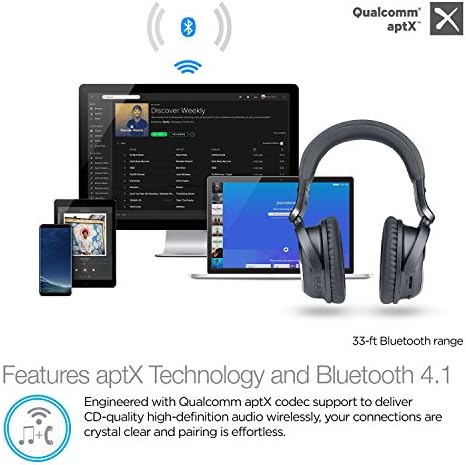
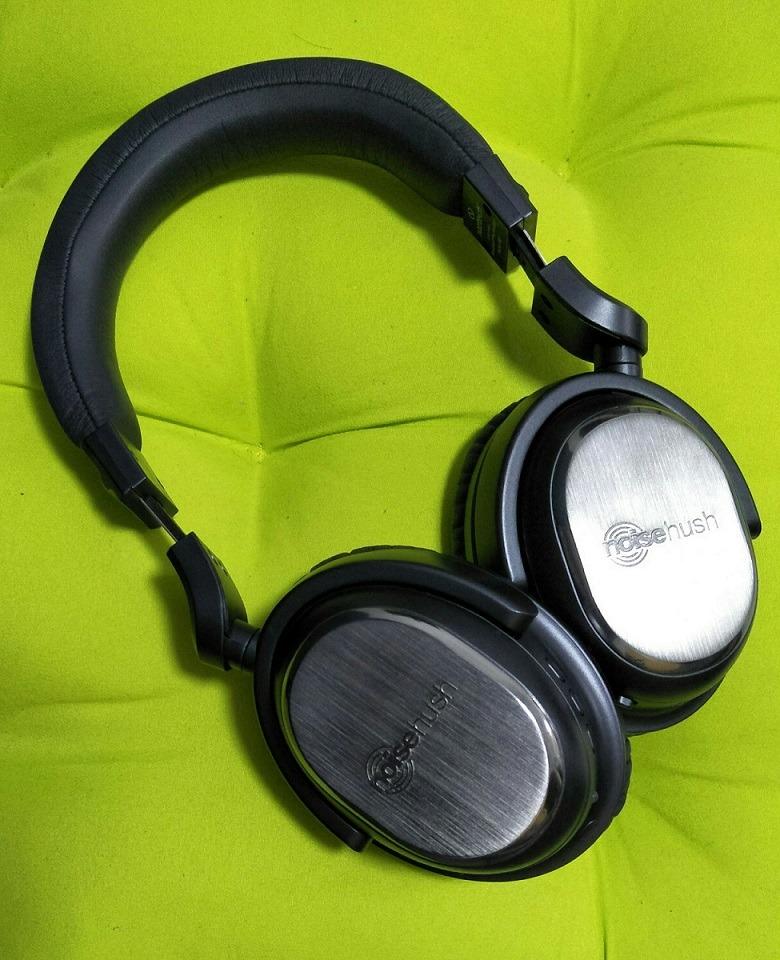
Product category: headphones
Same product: yes